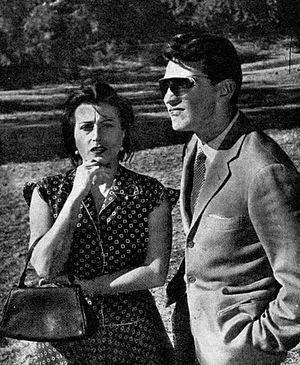
Bellissima est un film dramatique italien réalisé par Luchino Visconti, sorti en 1951.